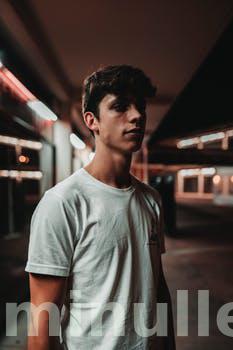
Label: Watermark